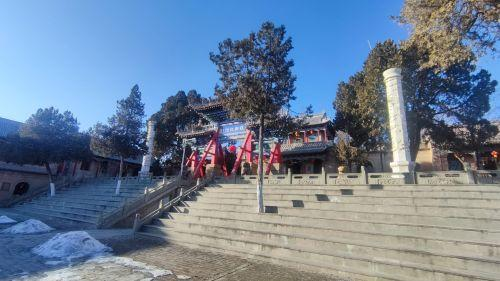
地标名称：青云禅寺
所在城市：榆林市·榆阳区